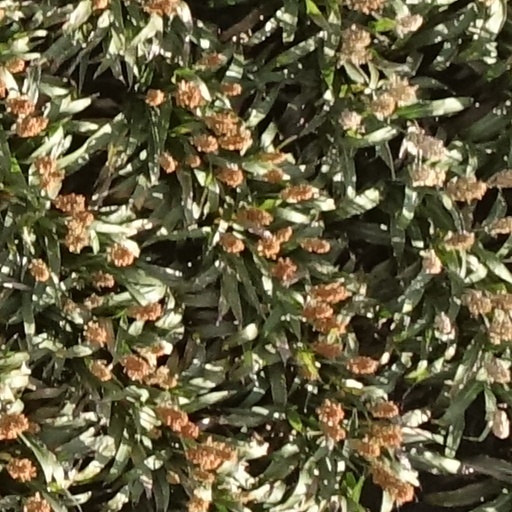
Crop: sorghum